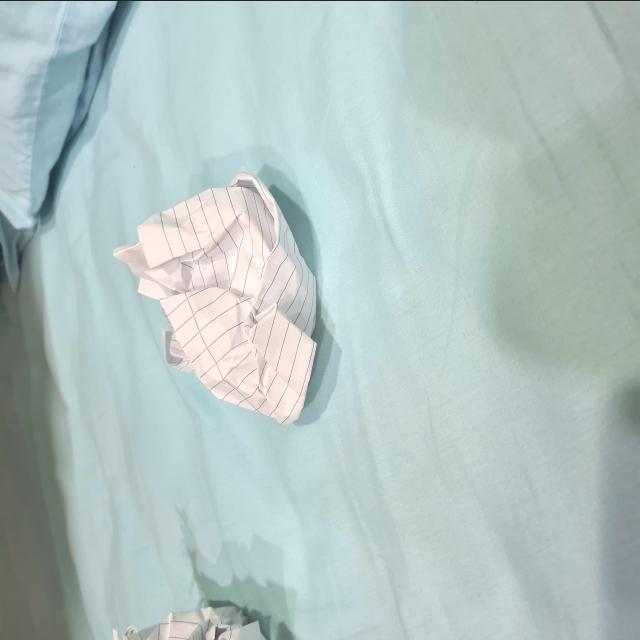
Label: tissues